Georg Johnsson

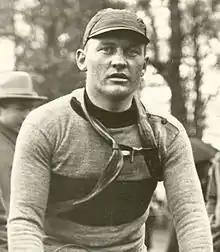

Ernst Georg Johnsson (2 March 1902 – 31 May 1960) was a Swedish road racing cyclist who competed in the 1928 Summer Olympics. He finished 17th in the individual road race and won a team bronze medal.